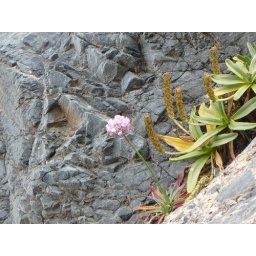
Pretty flower in side of cliff near beach